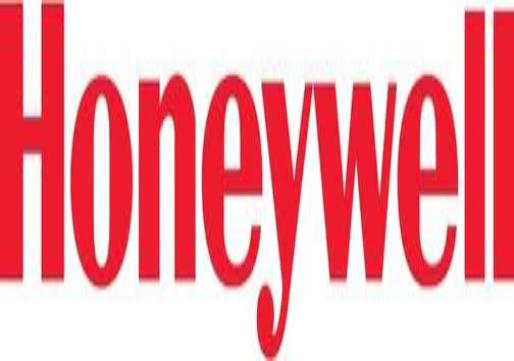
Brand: Honeywell
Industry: Necessities